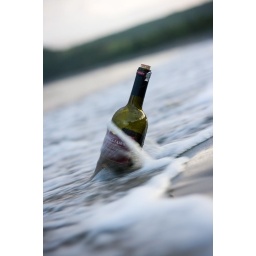
A bottle in the ocean